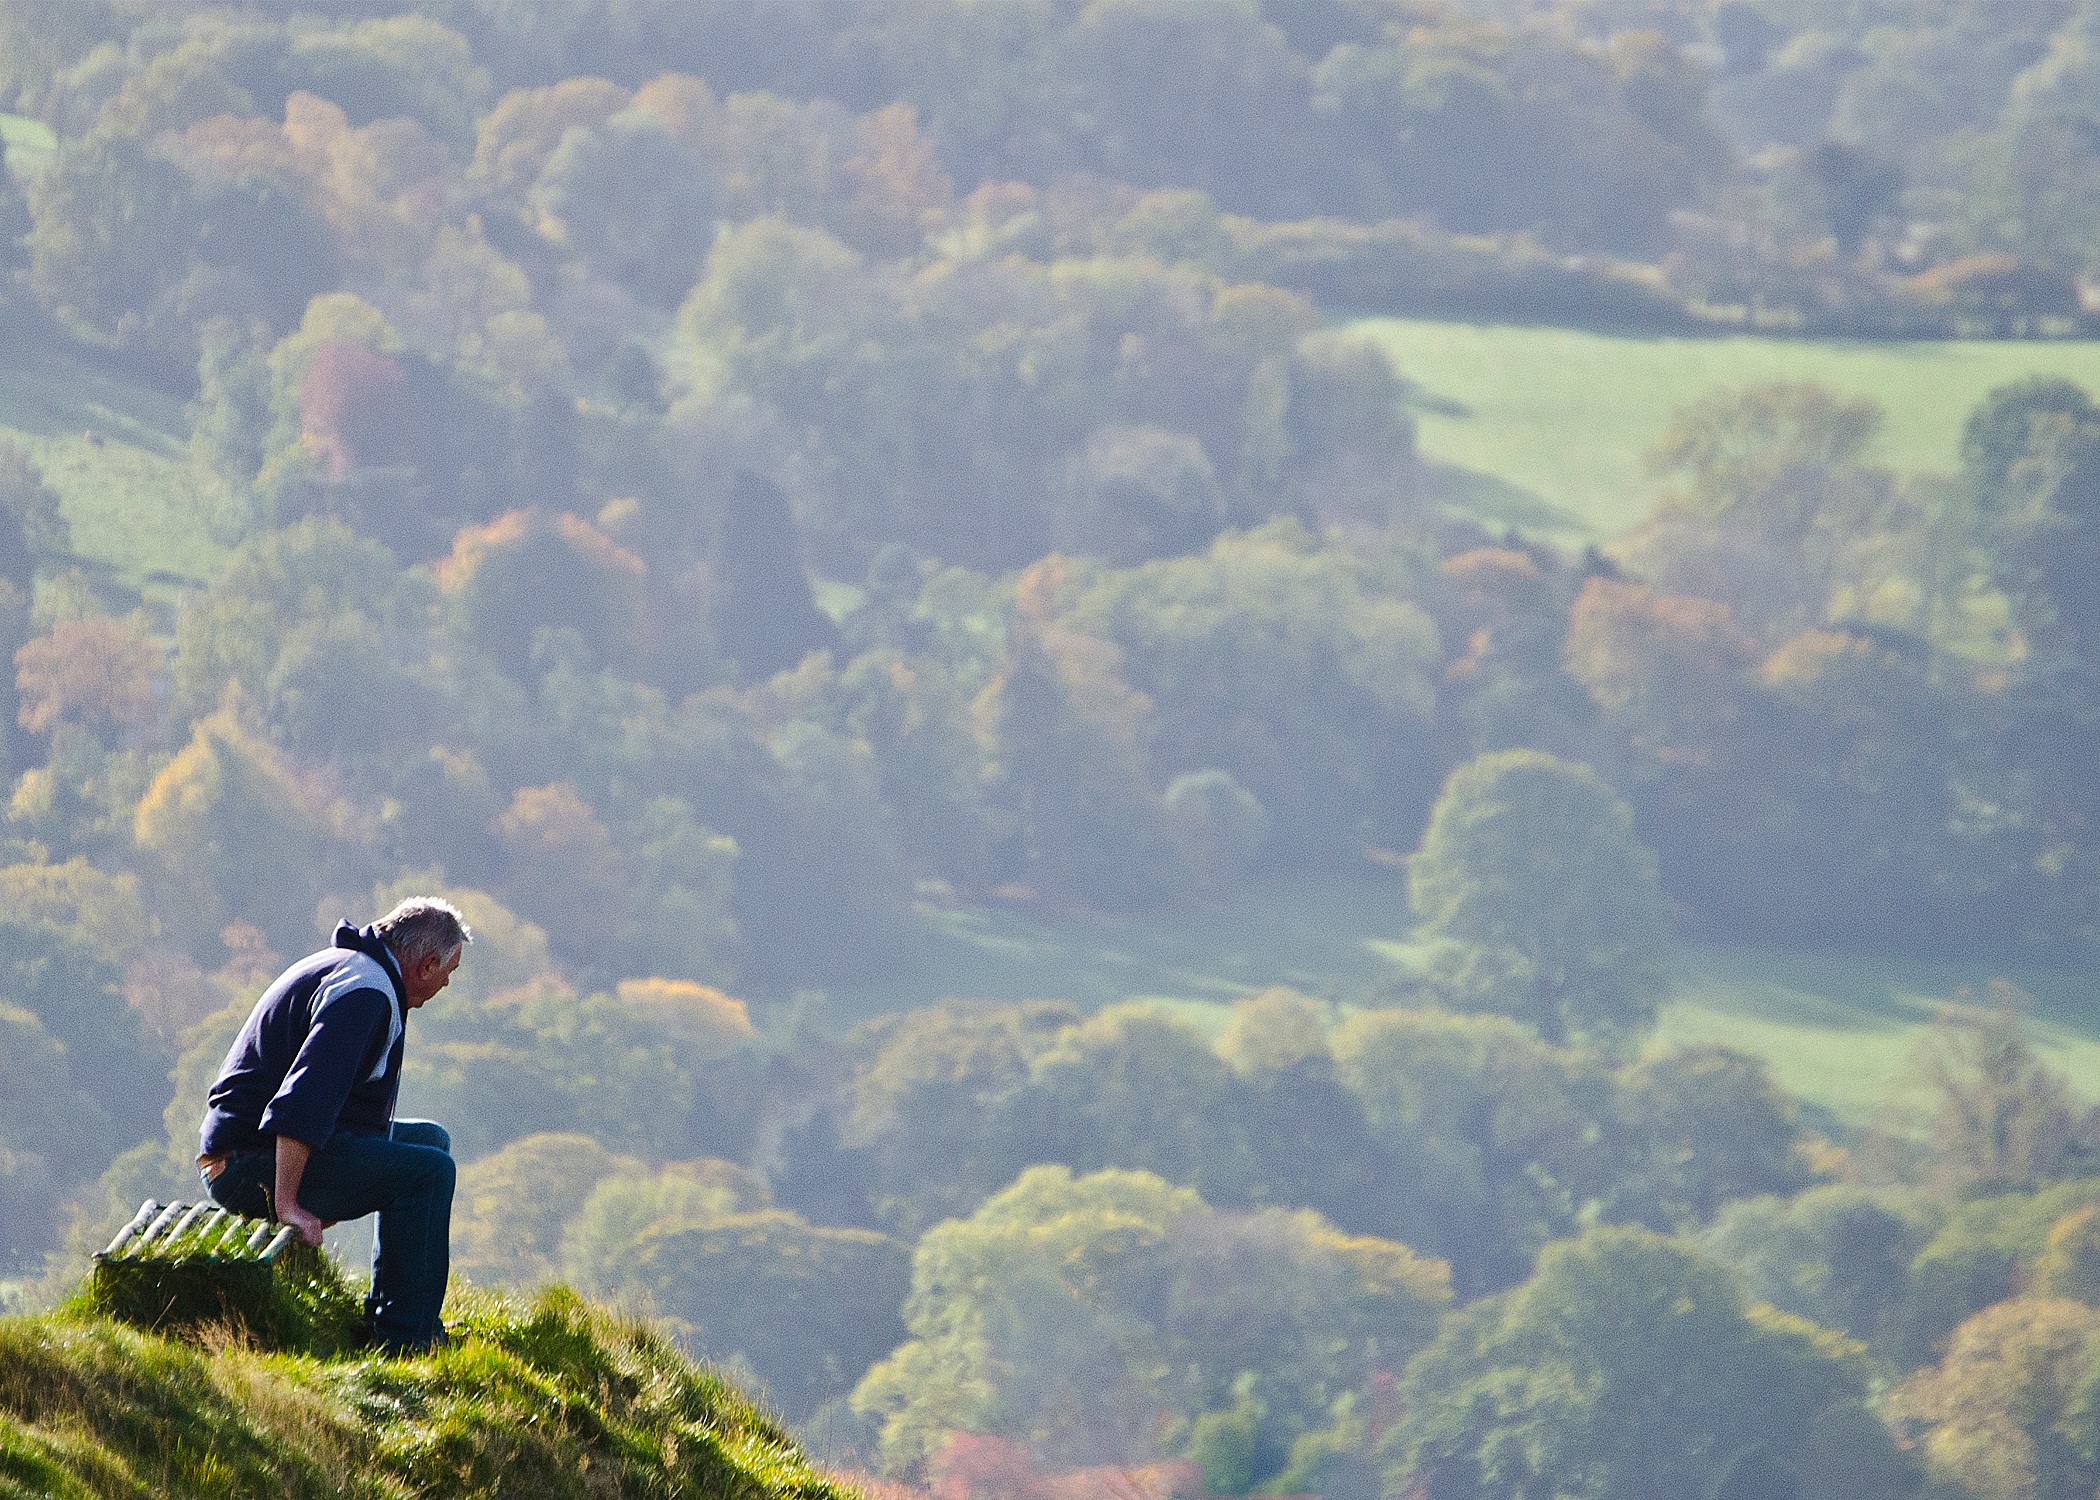
mountain, hill, adventure, mountain range, cliff, extreme sport, terrain, ridge, paragliding, summit, sports, atmosphere of earth, mountainous landforms